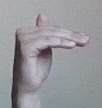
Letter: khaa